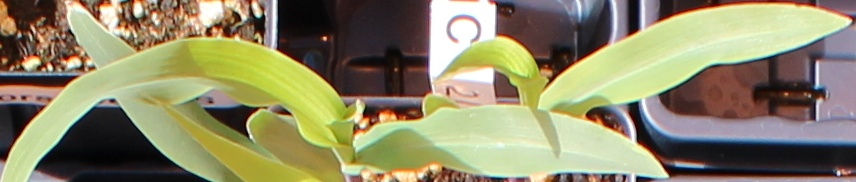
Label: Corn